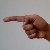
The image shows a hand gesture representing the letter 'G' in Indian Sign Language.